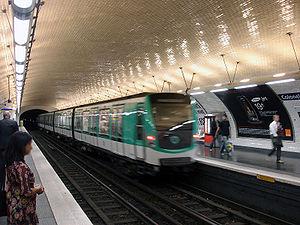
Station Colonel Fabien de la ligne 2 du métro de Paris, France.
La liste des stations du métro de Paris propose un aperçu des stations actuellement en service, fermées ou autres, du métro de Paris, en France. Le métro a ouvert en 1900 et comprend 302 stations et 383 points d'arrêt, depuis le 23 mars 2013. Les stations fermées ne sont pas comptées dans le total.